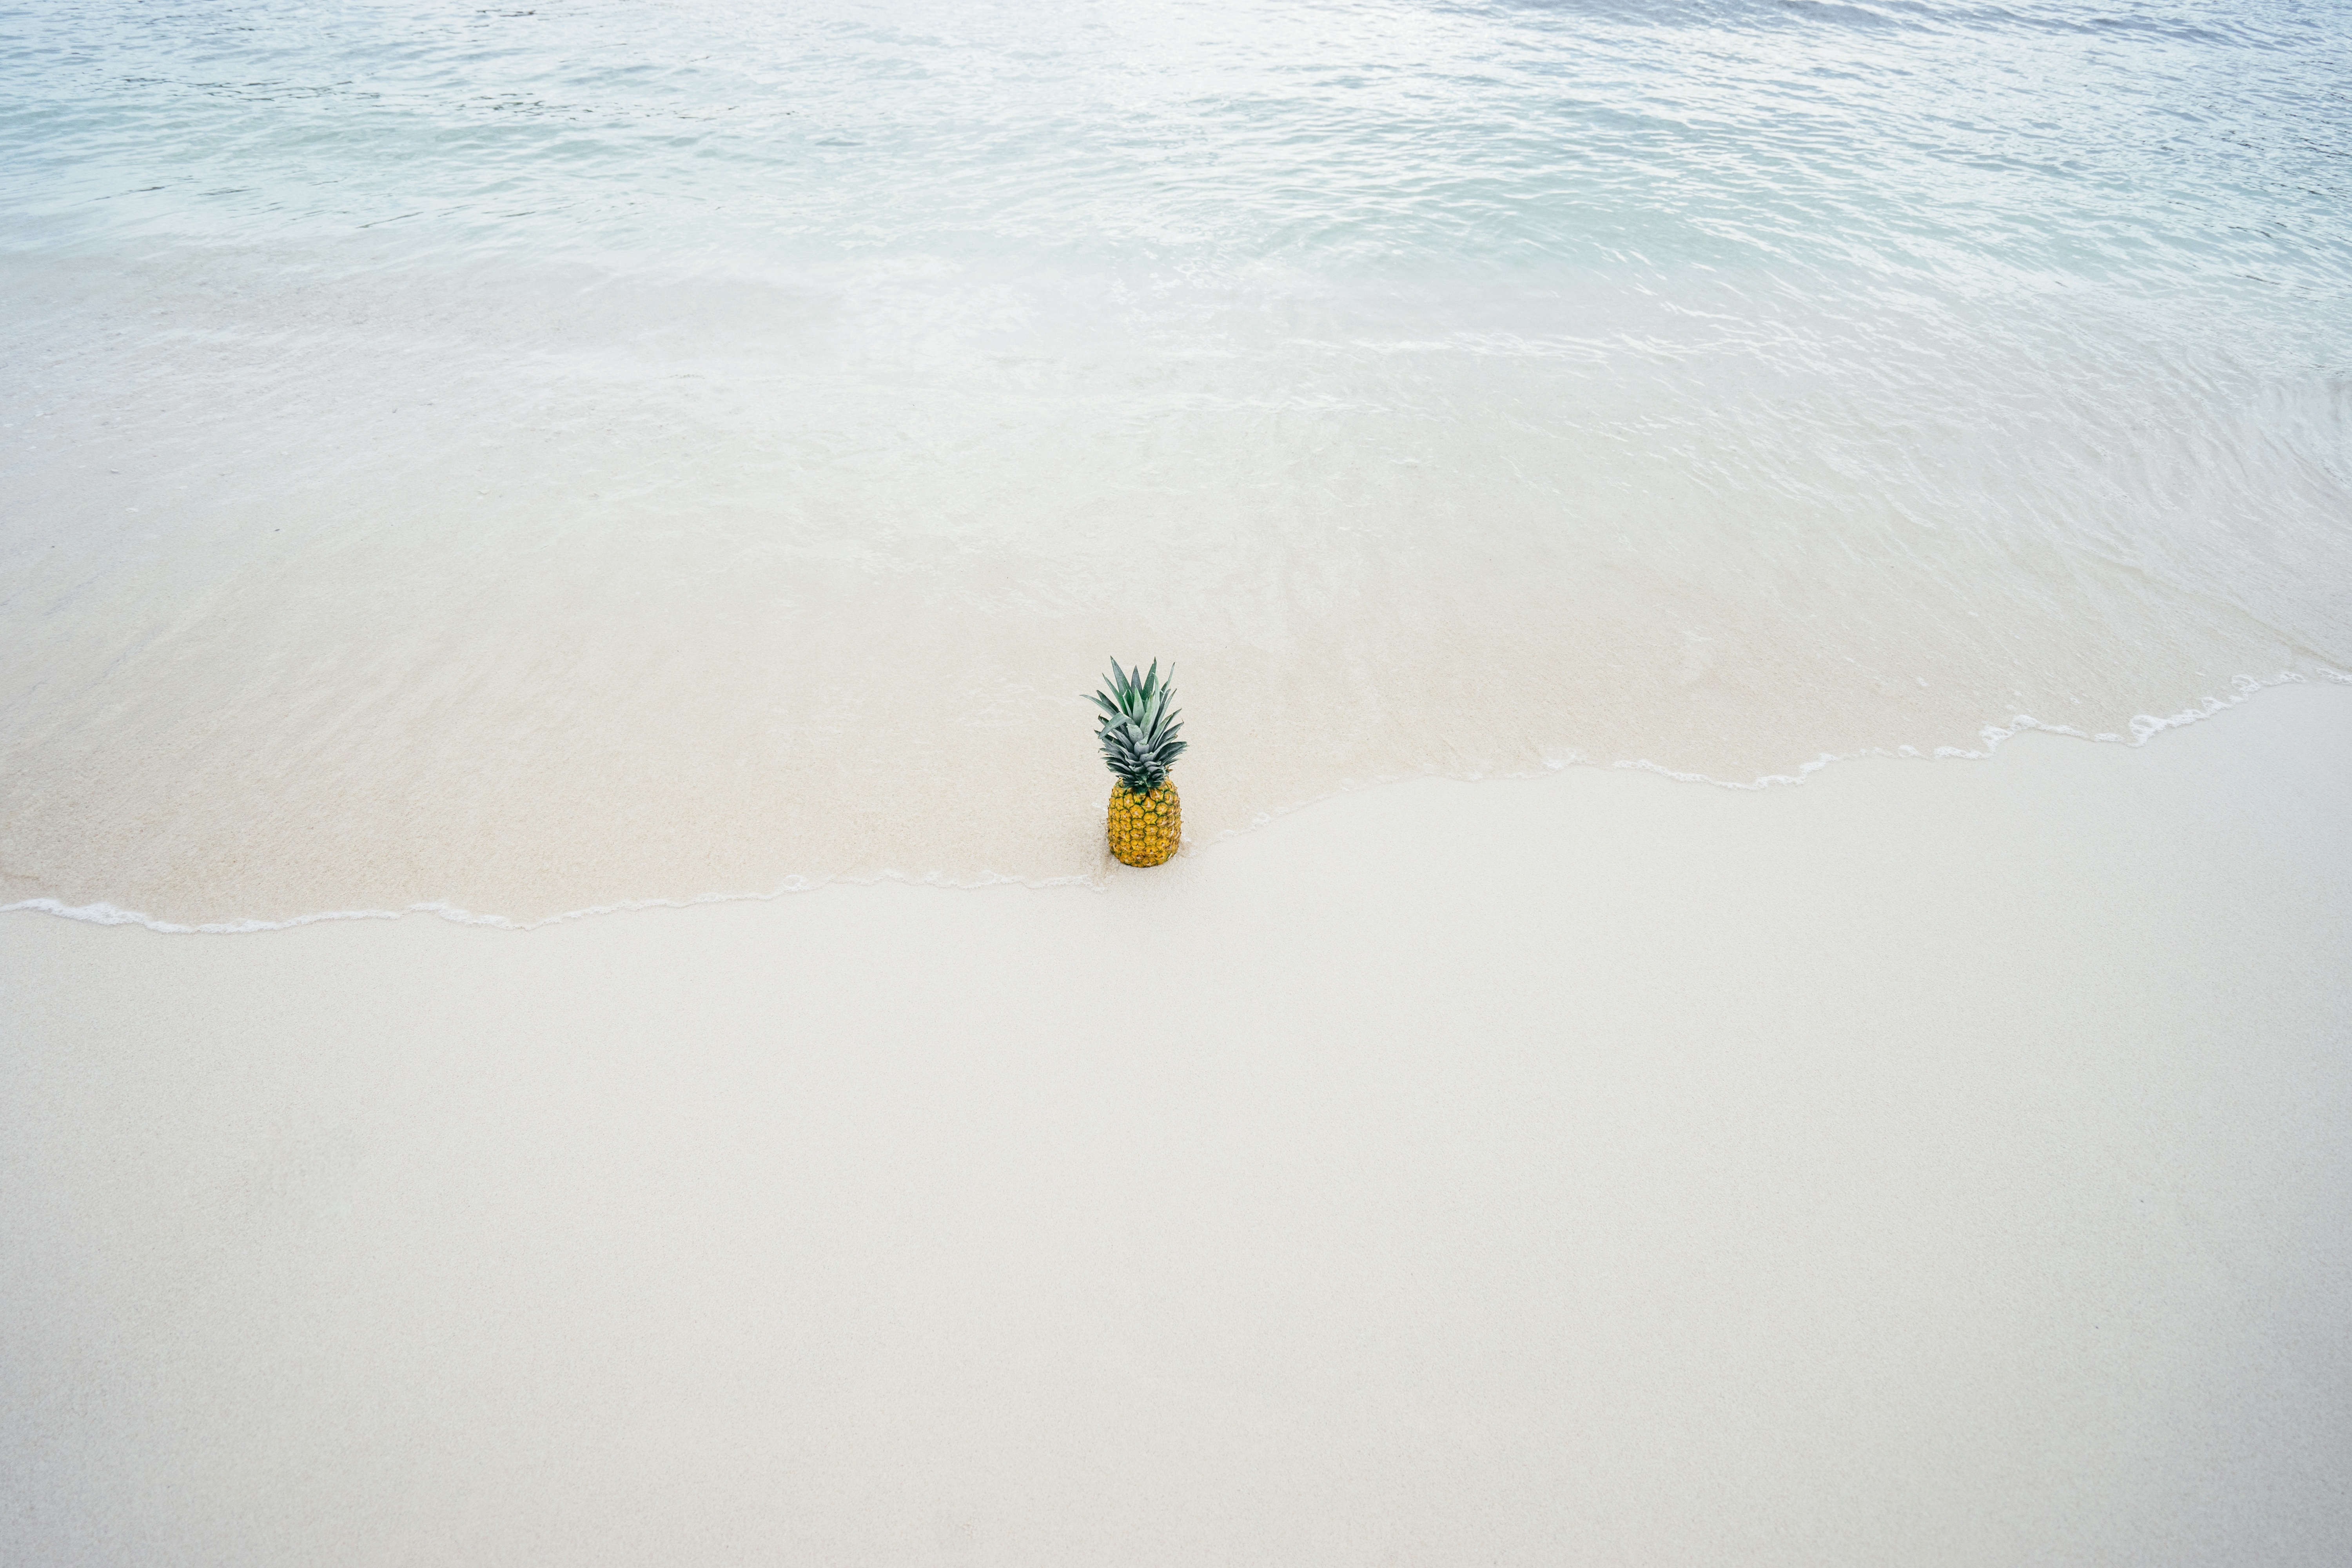
beach, sea, coast, water, nature, sand, ocean, white, fruit, sweet, wave, ripe, food, tropical, natural, surfboard, fresh, healthy, material, pineapple, edible, bromeliaceae, atmospheric phenomenon, wind wave, surfing equipment and supplies, ananas comosus